Deccan wars

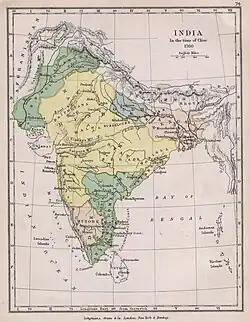
Maratha Empire became a major power in the Indian sub-continent after the 1720s. The above map is of 1760.

Marathas expanded their territory to include Malwa after the Battle of Delhi and Battle of Bhopal in 1737. By 1757, the Maratha Empire had reached Delhi.